Occupation of the Ottoman Bank

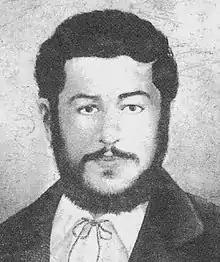
Papken Siuni, the chief organizer of the attack.

The Armenian Revolutionary Federation sought to stop the murder of Armenians and planned the bank takeover to gain the attention and intervention of world powers. The plan to occupy the Ottoman Bank was masterminded by Bedros Parian, better known by his "nom de guerre" Papken Siuni, who would lead the operation along with his head assistant, Haig (Hrach) Tiriakian. When Garegin Pastermadjian, better known by his nom de guerre, Armen Garo accepted to take part in the act in February 1896, the arrangements to raid the bank started. From the start, the Armenian Revolutionary Federation handed out fliers to the general population of the Ottoman Empire stating that their fight was not against them but the Ottoman Empire's oppression. The decision to take over the Ottoman Bank was a strategic one as the bank held many European treasuries which would therefore attract the Europeans' attention the Armenians wanted. The men had been singled out because "apart from the interests of the European powers the various financial markets would also suffer heavy loss through the destruction of their property."